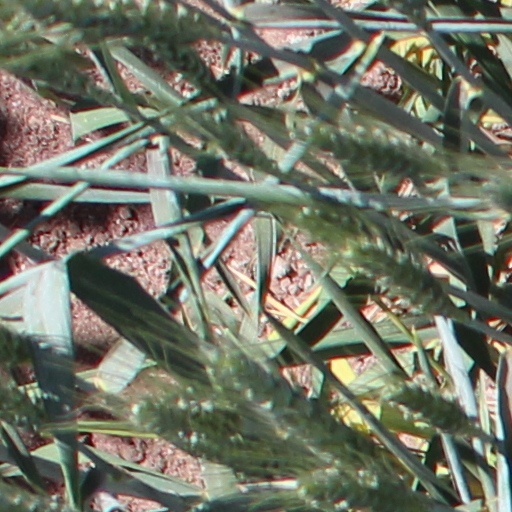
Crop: wheat